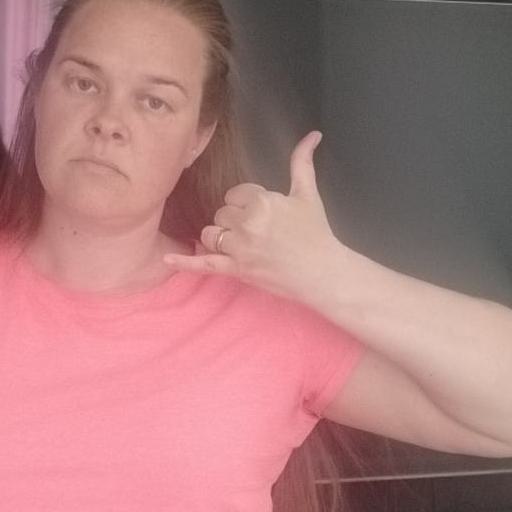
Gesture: call